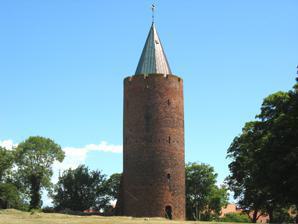
Building: Vordingborg Castle
Country: Denmark
Year built: 1175
Goose tower The Vordingborg Castle ruins ( Vordingborg Slotsruin ) are located in the town of Vordingborg, Denmark and are the town's most famous attraction. History Gåsetårnet i Vordingborg Johan Thomas Lundbye (1842) The castle was built in 1175 by King Valdemar I of Denmark as a defensive fortress, and as a base from which to launch raids against the German coast. His half-brother built another castle in a remote location, which is now Copenhagen . King Valdemar II similarly used the castle for expansion into the Baltic, and in 1241, it was where he created the reformed legal system, the Code of Jutland . By the time of King Valdemar IV , the castle had nine towers and a defensive wall, 800 metres long. Large parts of the castle were demolished after the Swedish wars had ended, in order to construct a palace for Prince George , son of King Frederick III .  The prince never took up residence, and the palace too was demolished in the 18th century. Three manors were constructed nearby, including Iselingen, which became a meeting place for many leading artists and scientists during the 19th century. Current usage View from Castle walls Today Vordingborg Castle is a ruin, although parts of the fourteenth century ring walls remain.  The only fully preserved part of the castle, the 26 meter tall Goose Tower ( Gåsetårnet ), is the symbol of the city.  The name comes from the golden goose that  perches on top of the tower's spire.  Although legend has it that Valdemar Atterdag used the symbol to taunt the Hanseatic League , the truth is the goose was first erected in 1871.  The tower was transferred into the national trust on December 24, 1808, and was thus the first, protected historic monument in Denmark. Next to the castle is a botanical garden and also a museum. A larger museum is planned which will include information on all of Denmark's historical castles. Excavations of the castle ruins continue. Regular archaeological digs take place here. Many of the finds are displayed in the exhibition at the Danish Castle Centre ( Danmarks Borgcenter ). In 2004, the National Bank of Denmark issued a 20 DKK commemorative coin for the tower. See also List of castles and palaces in Denmark Tourism in Denmark Goose Tower Spire Castle Ruins References